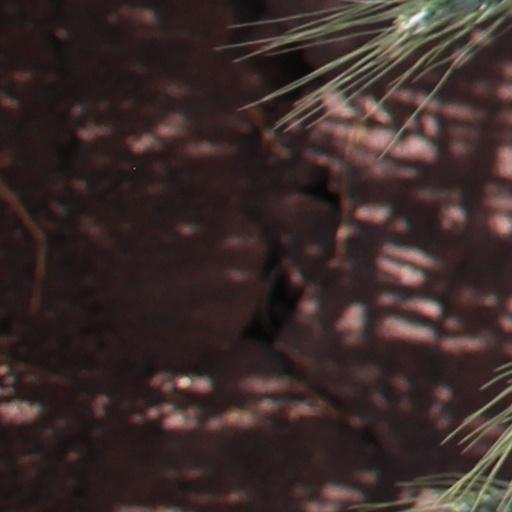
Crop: wheat